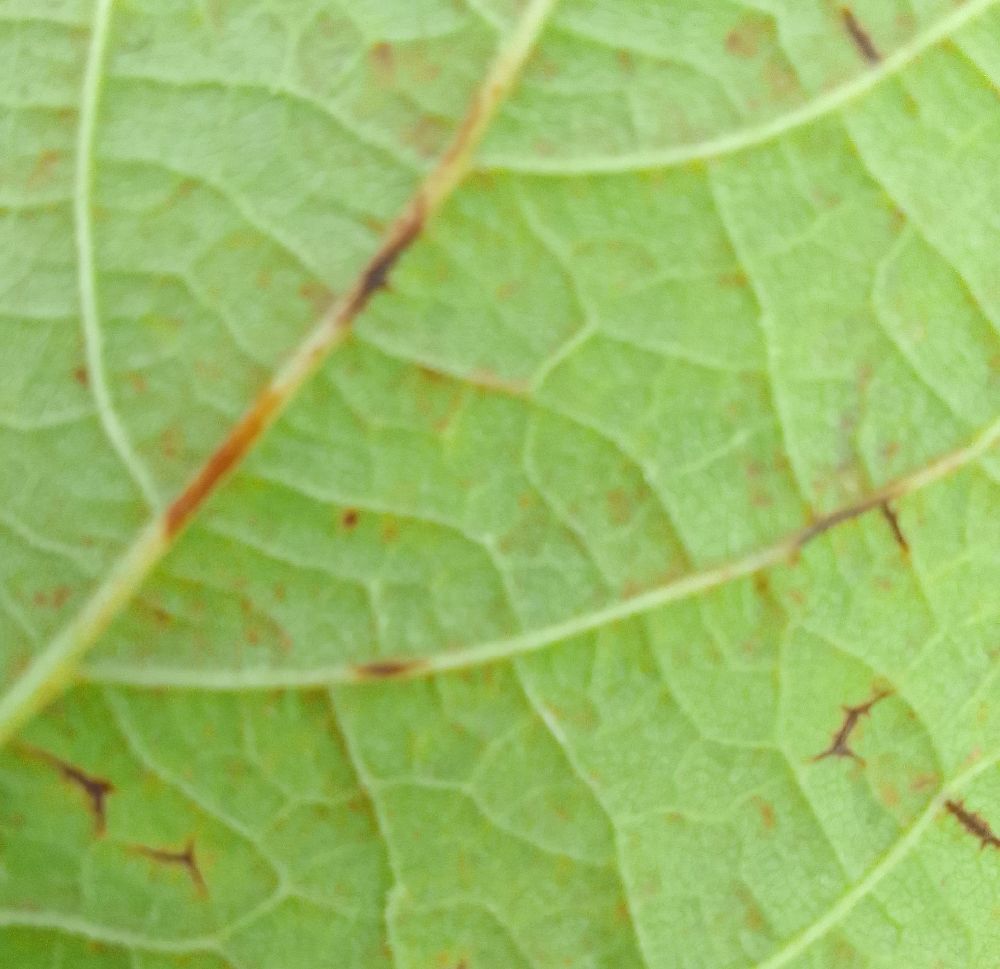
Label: anthracnose